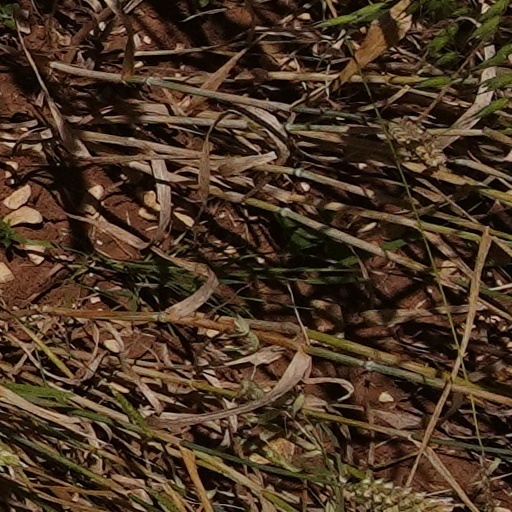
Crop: wheat